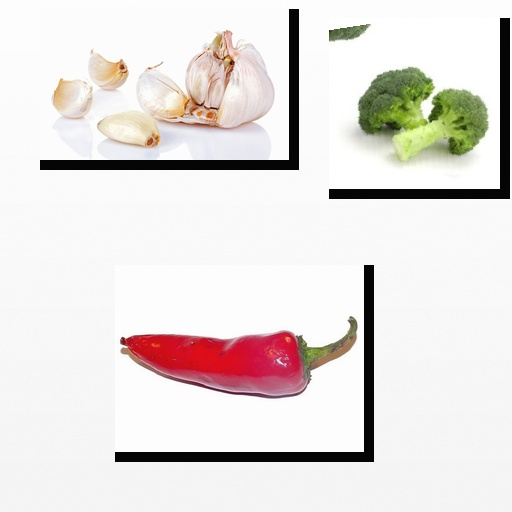
Food items: garlic, chili_pepper, broccoli